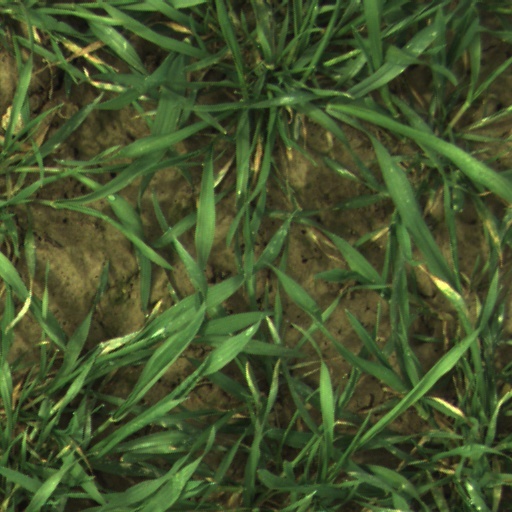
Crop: wheat